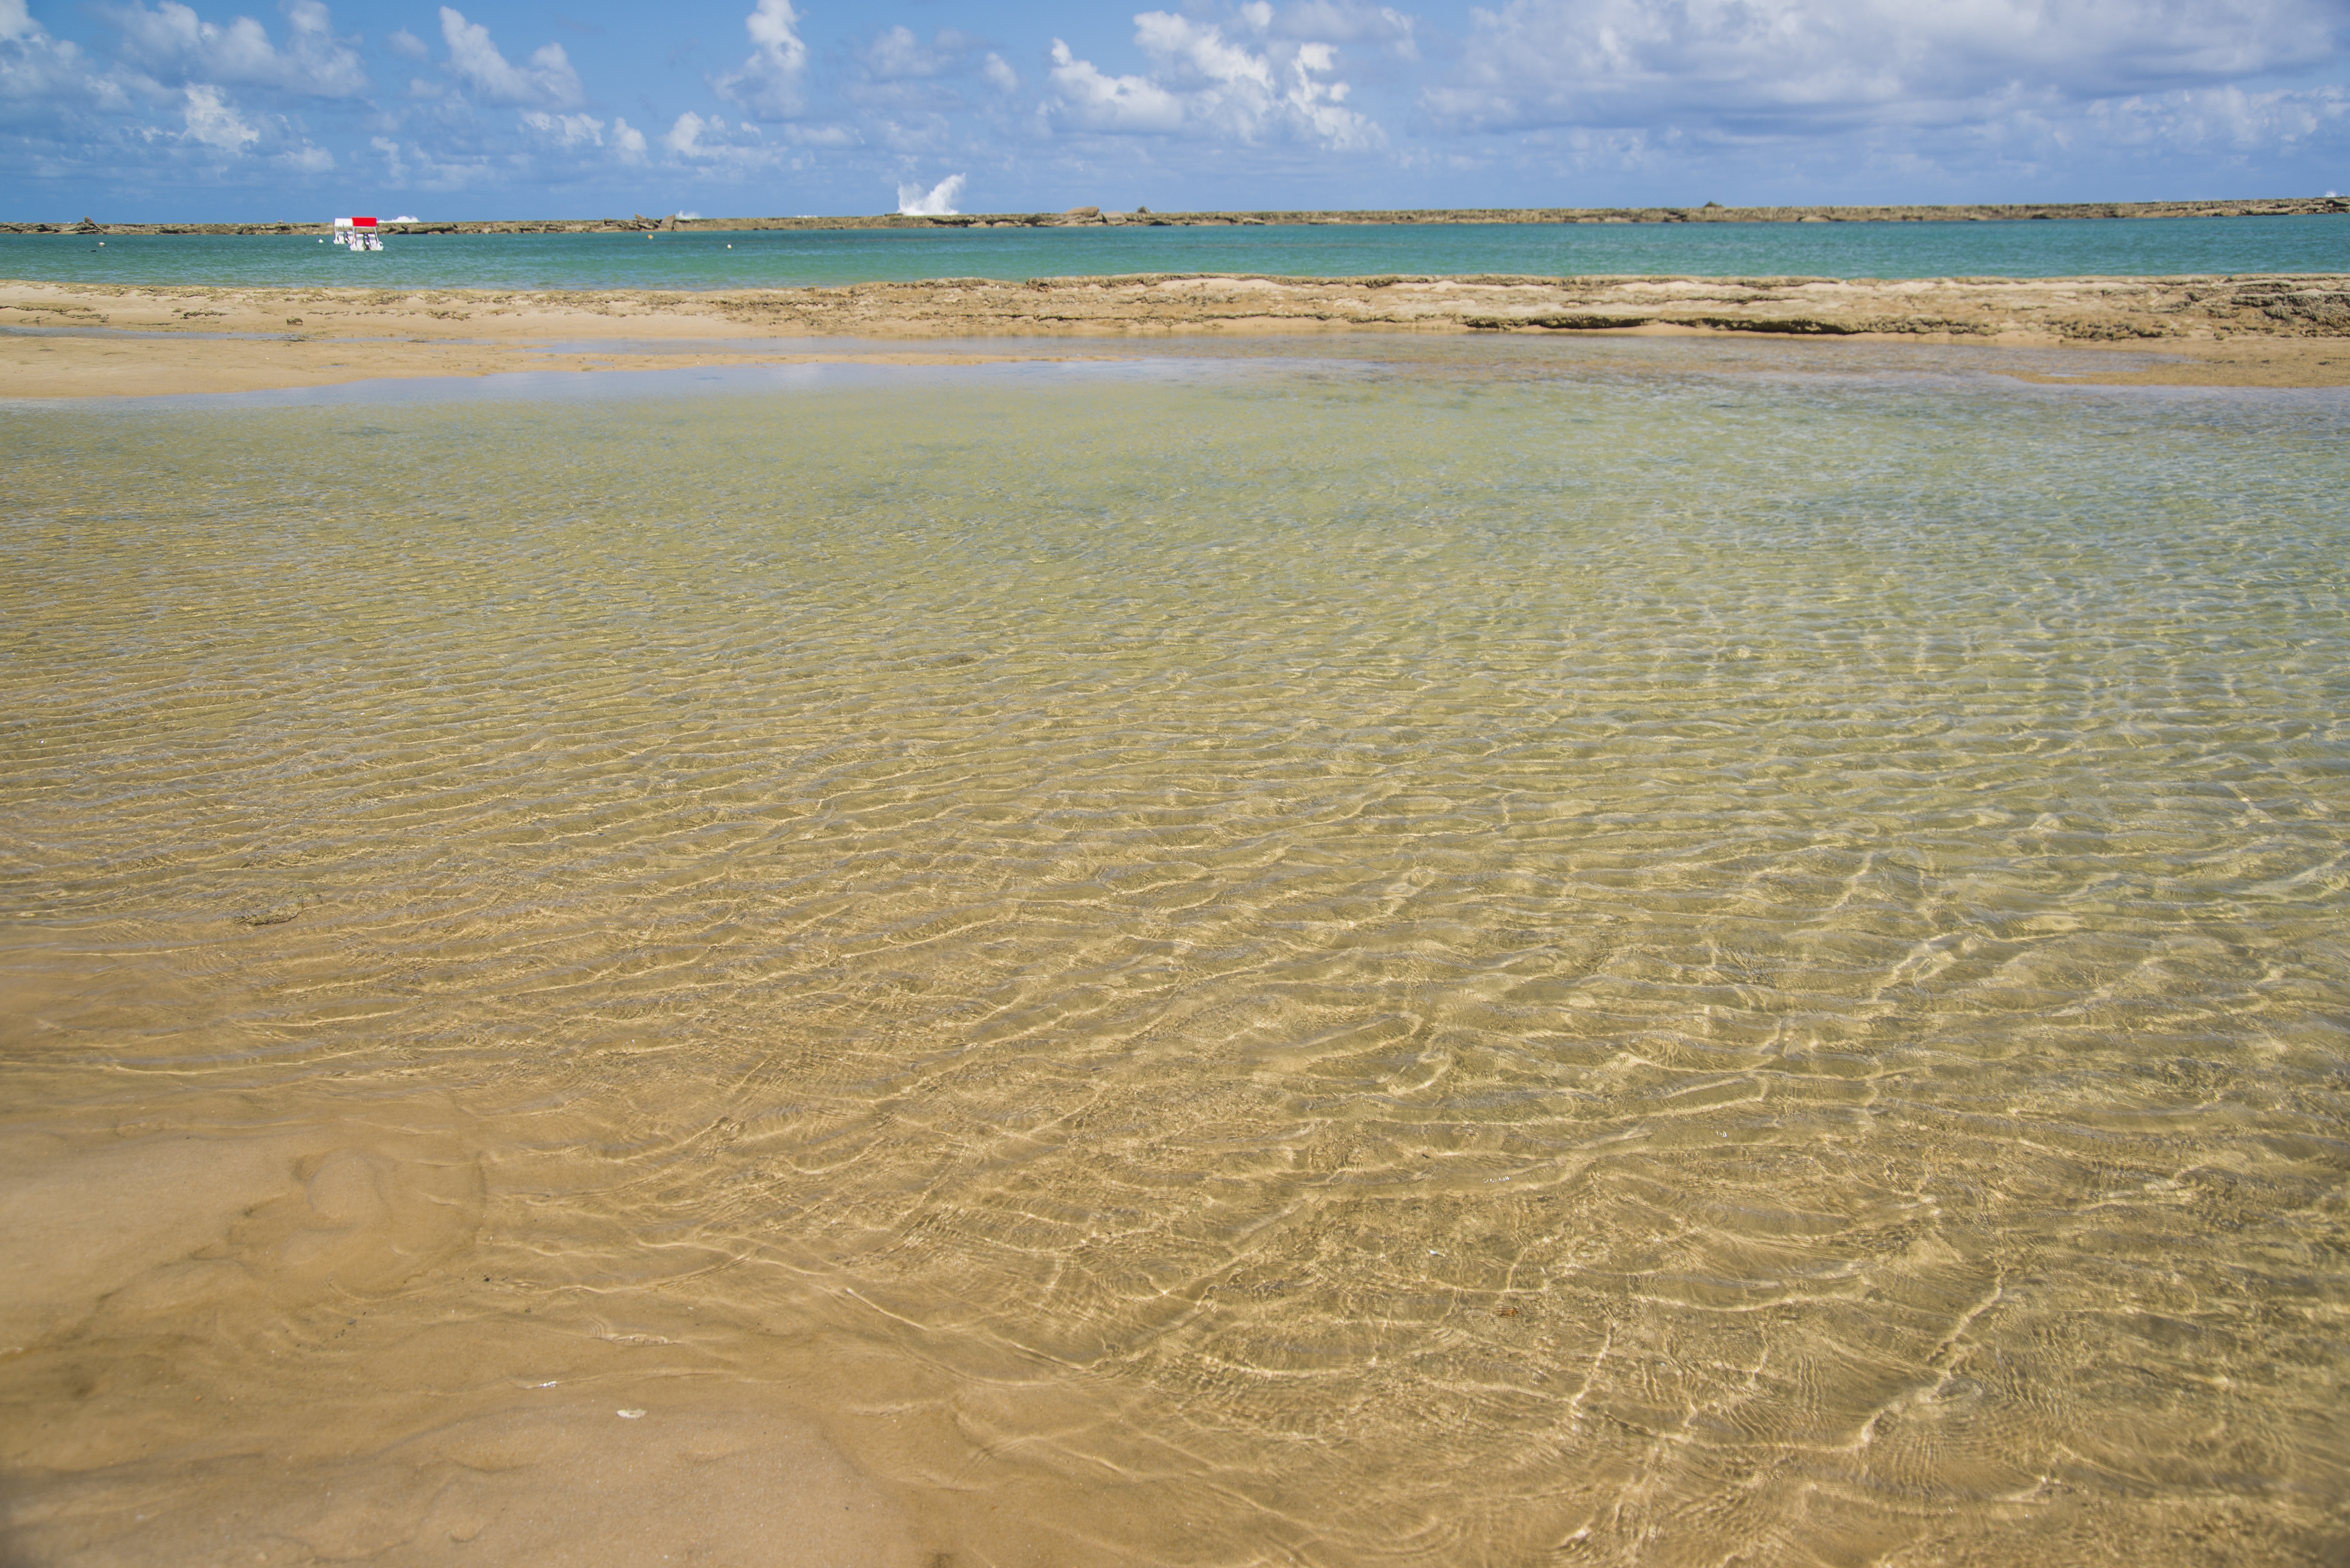
beach, sea, coast, sand, ocean, horizon, marsh, shore, wave, bar, bay, material, body of water, wetland, habitat, mudflat, natural swimming pool, natural environment, wind wave